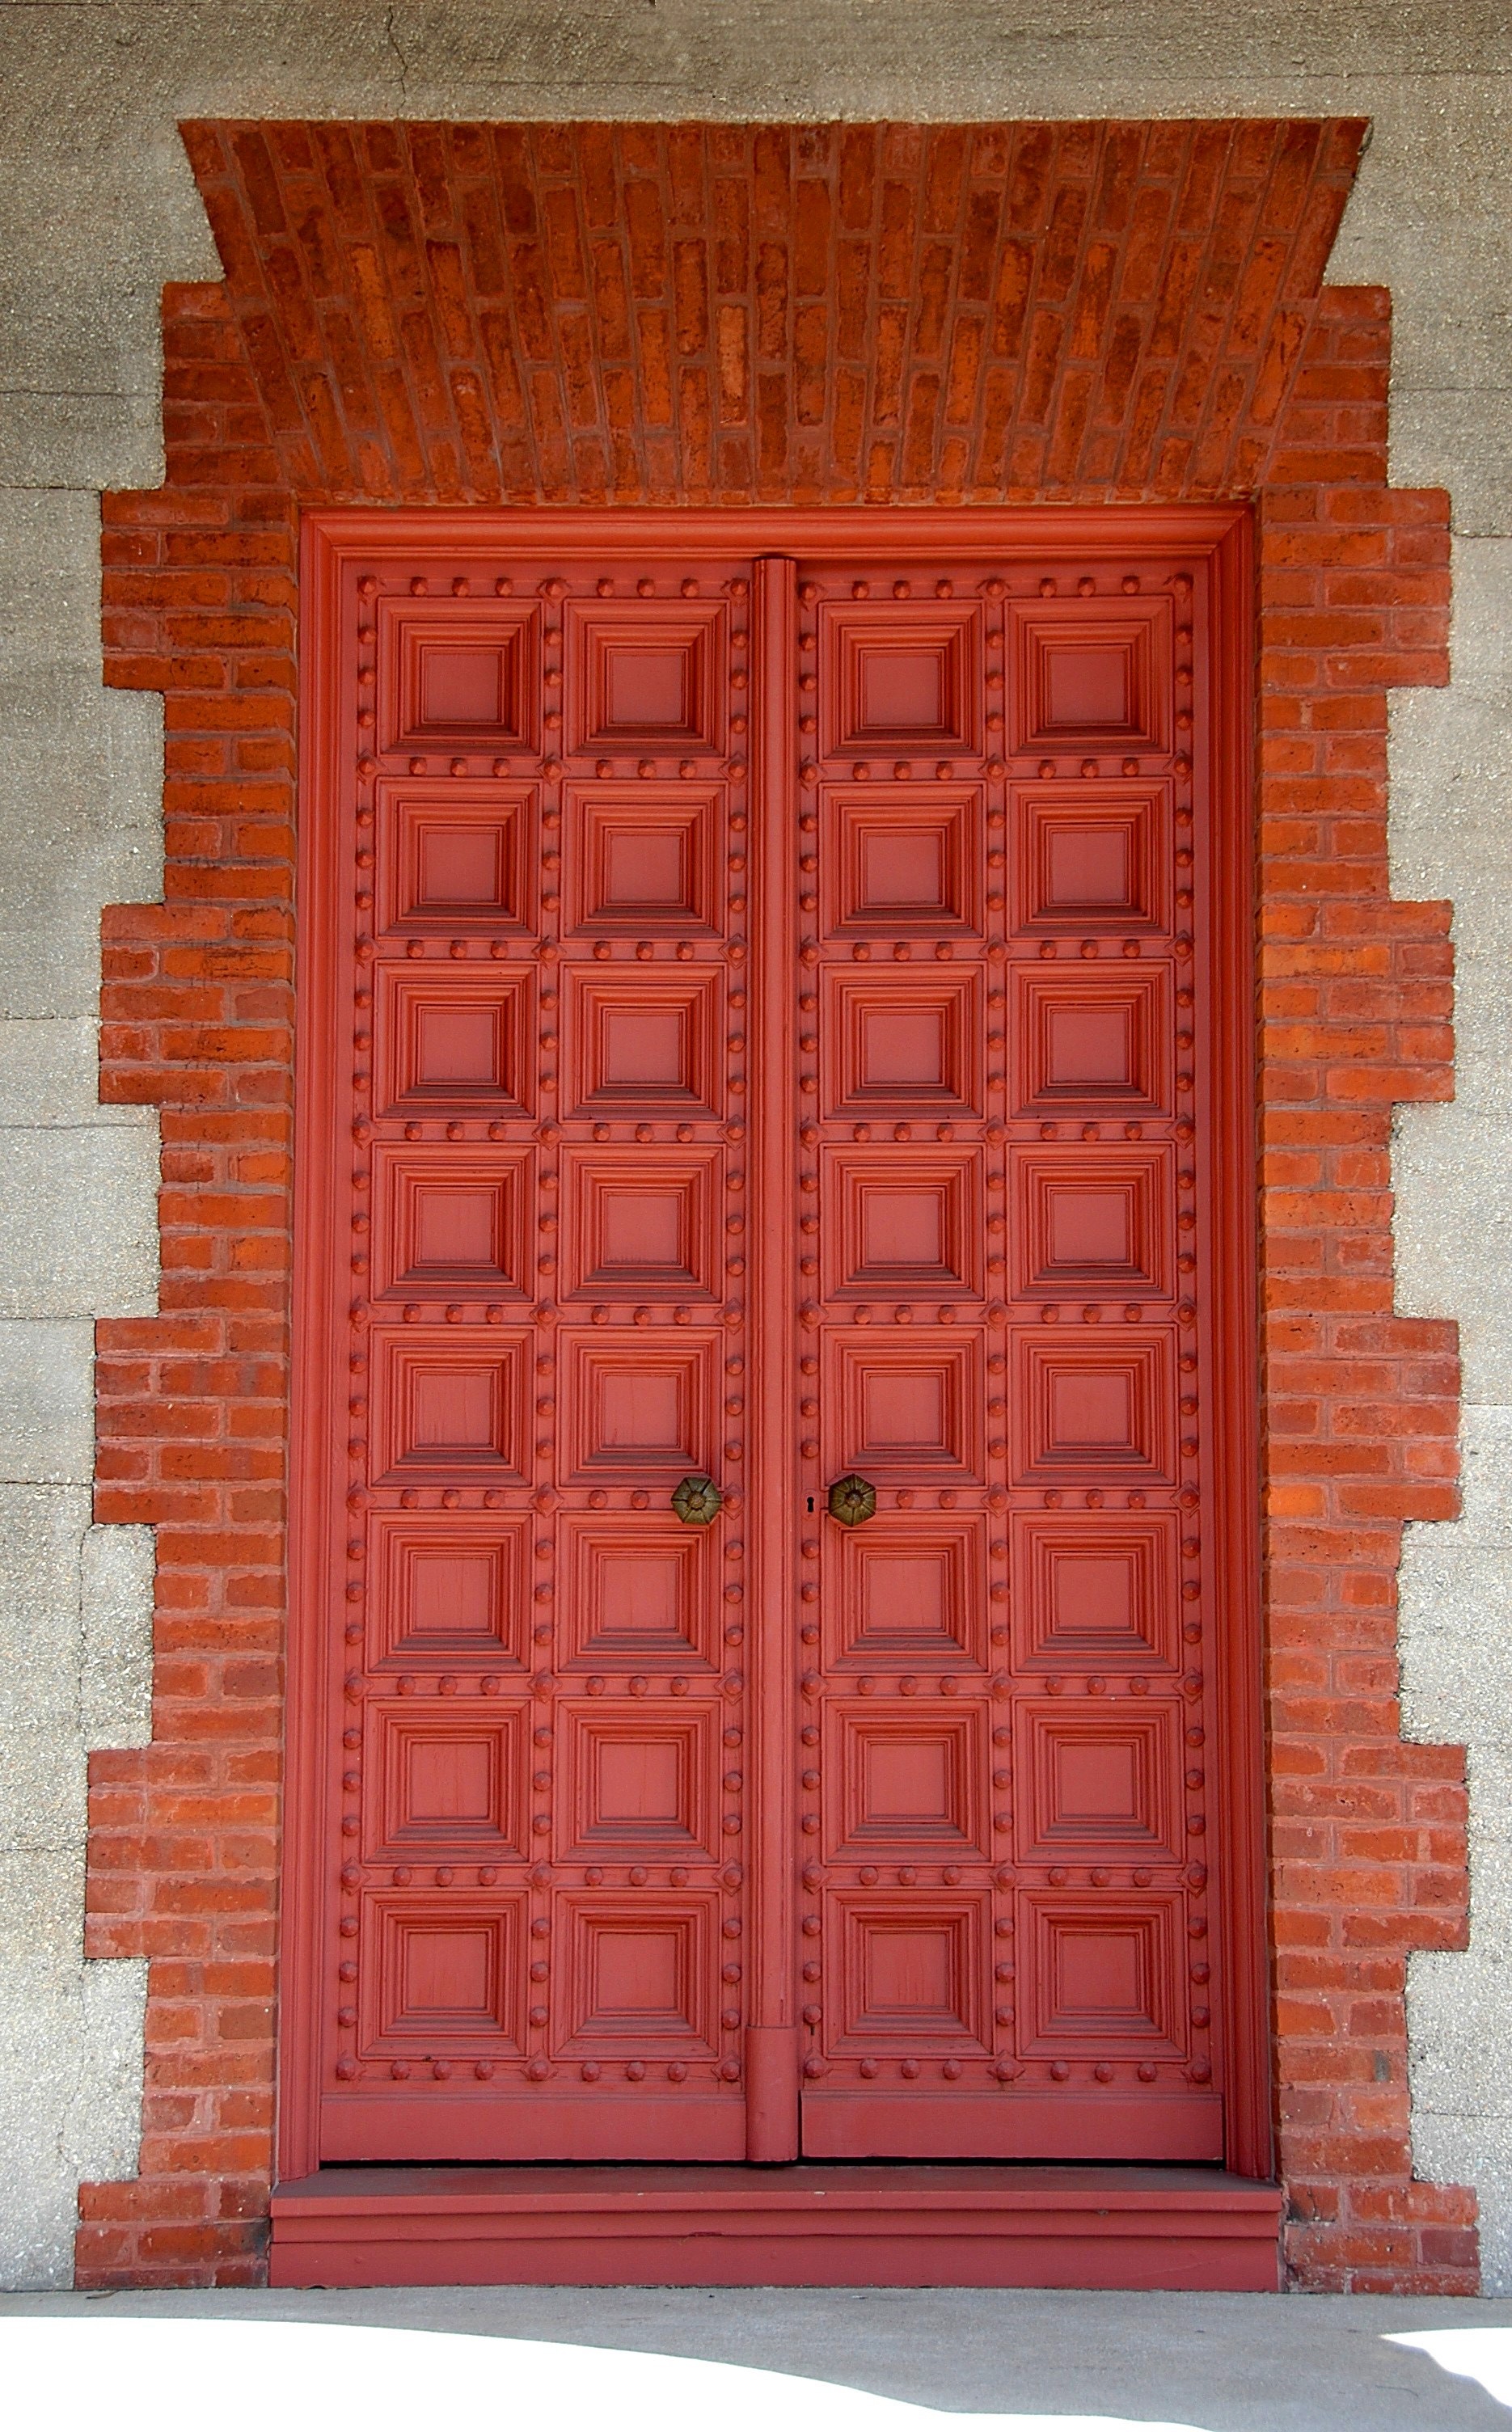
architecture, wood, vintage, antique, window, building, old, wall, arch, entrance, religion, facade, church, cathedral, exterior, historic, furniture, brick, door, doorway, gothic, handle, interior design, medieval, design, ornate, wooden, history, christianity, style, front, closed, iron, brickwork, entry, traditional